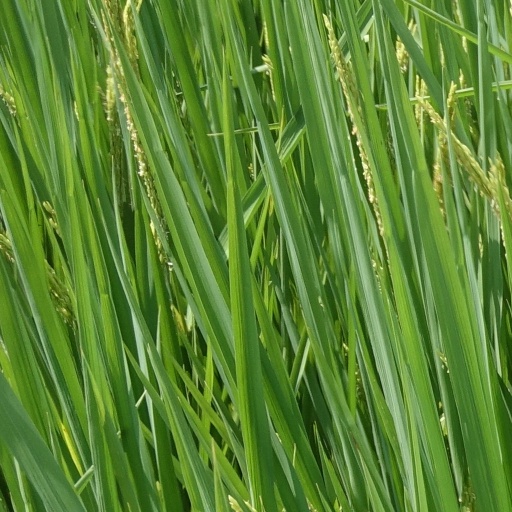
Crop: rice